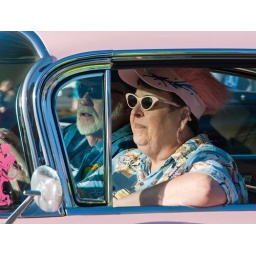
Woman driving her pink cadillac in the Morro Bay Car Show. She's so &amp;quot;pink!&amp;quot;